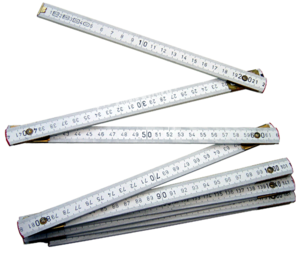
Tommestok
Tommestok; her ganske vist kun med centimeter angivet.
"Tommestokken er den almindeligste betegnelse for en sammenfoldelige målestok, som mange håndværkere har i tommestoklommen – den smalle og aflange lomme på højre side af buksebenet. I dag er der ikke altid angivet tommer på den – kun centimeter og millimeter. Det rigtige navn for en ""tommestok"" uden tommeinddeling, men med centimeter og millimeter inddeling er derfor en meterstok.